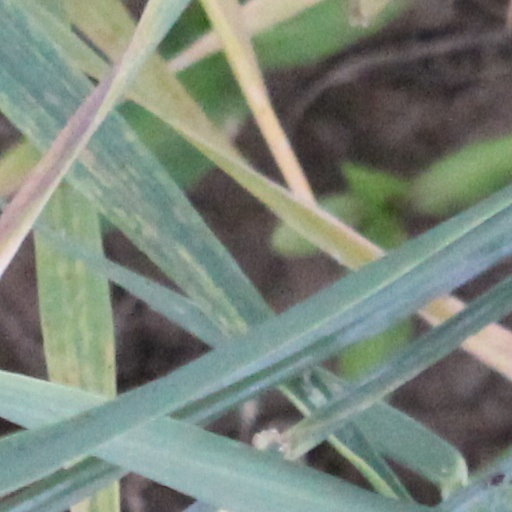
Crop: wheat